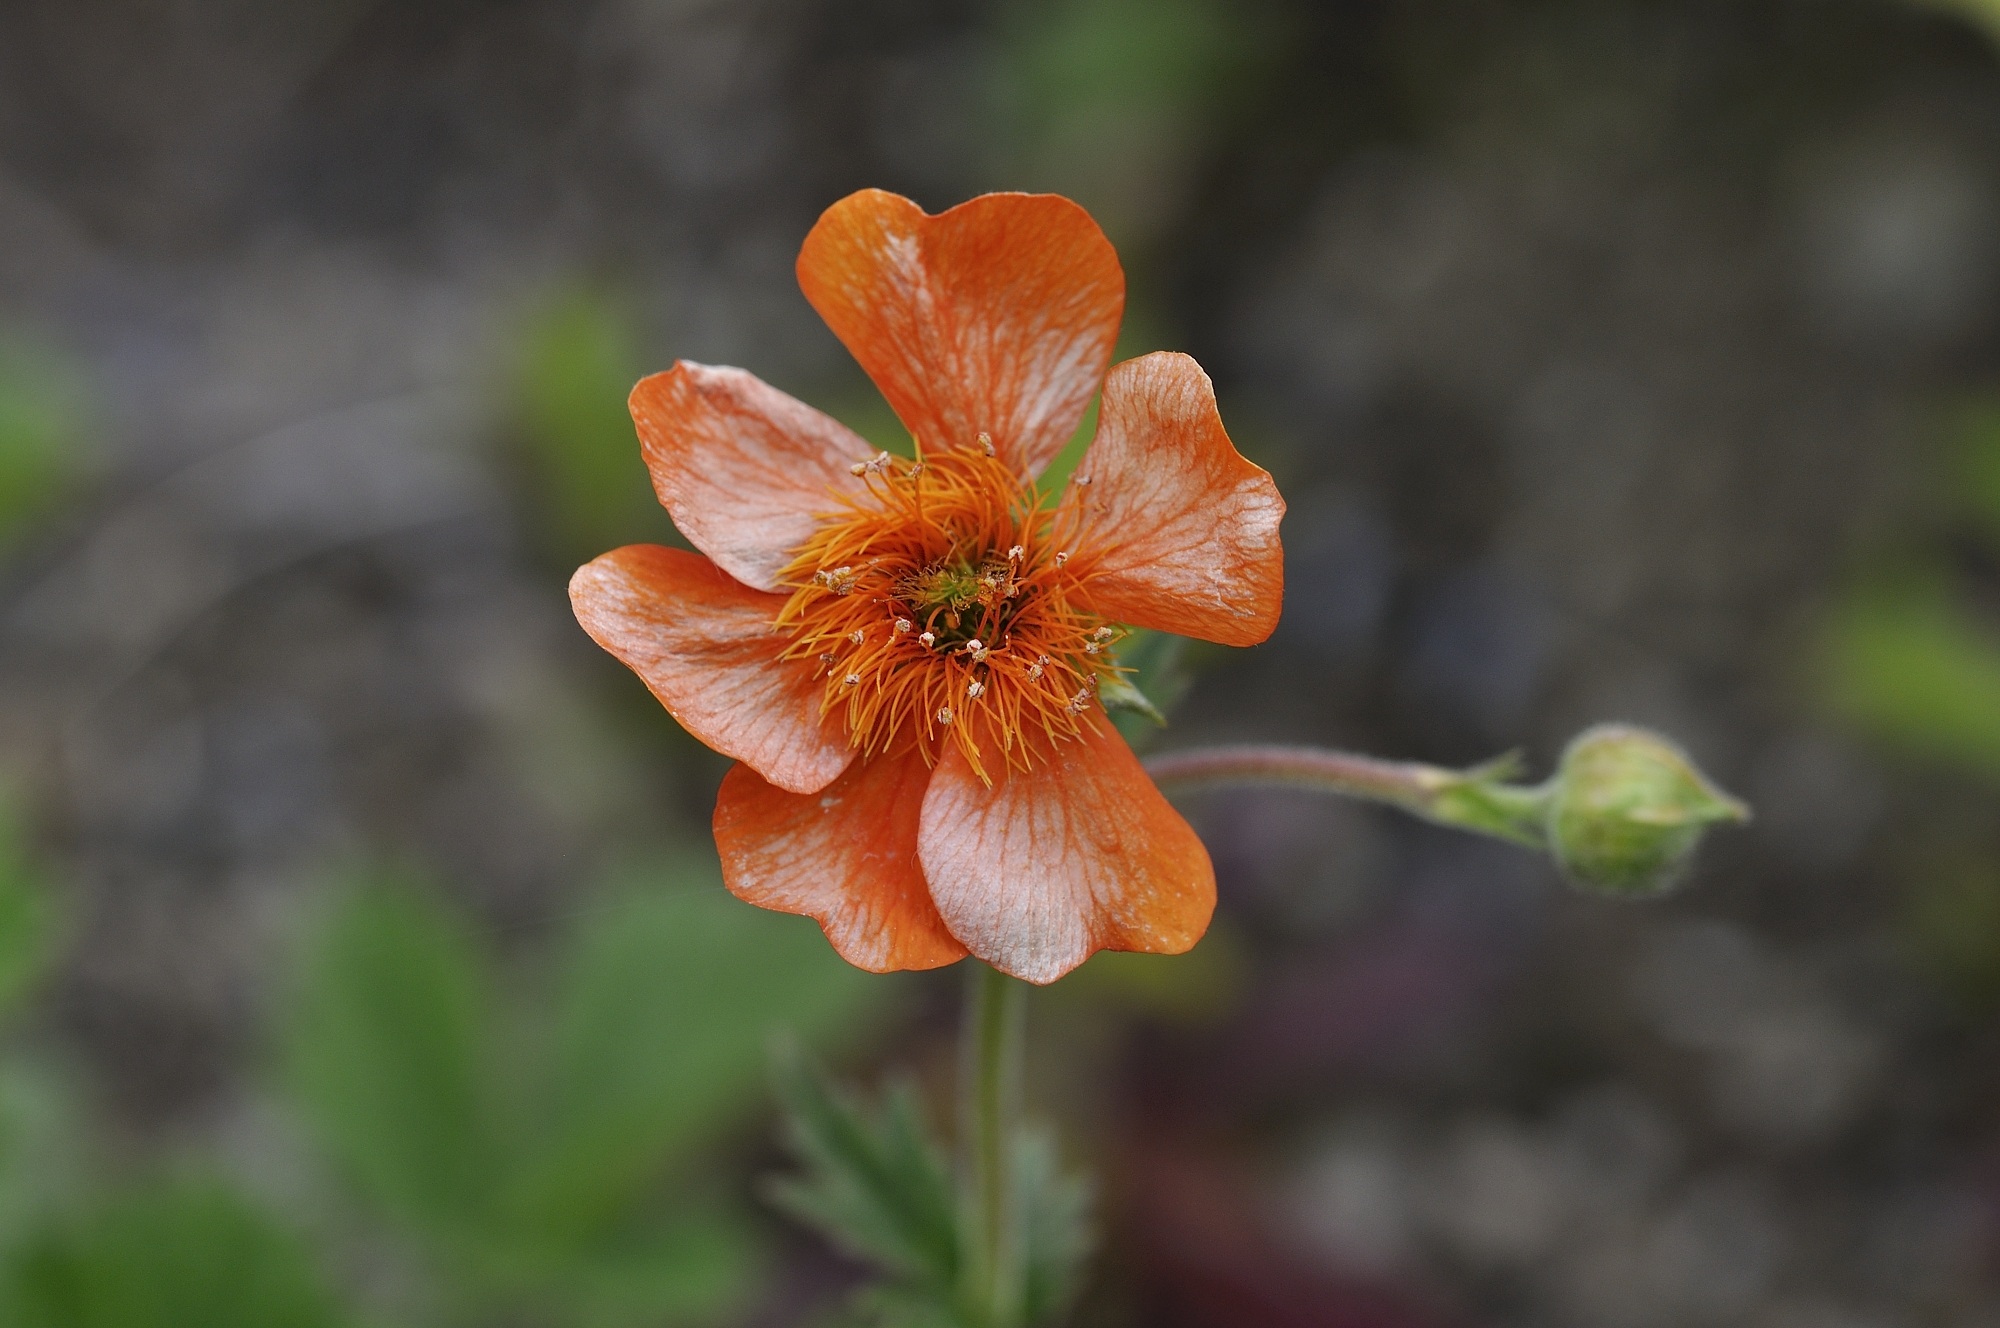
nature, blossom, plant, leaf, flower, petal, bloom, orange, botany, garden, close, flora, wildflower, close up, shrub, macro photography, flowering plant, plant stem, land plant, waldsteinie